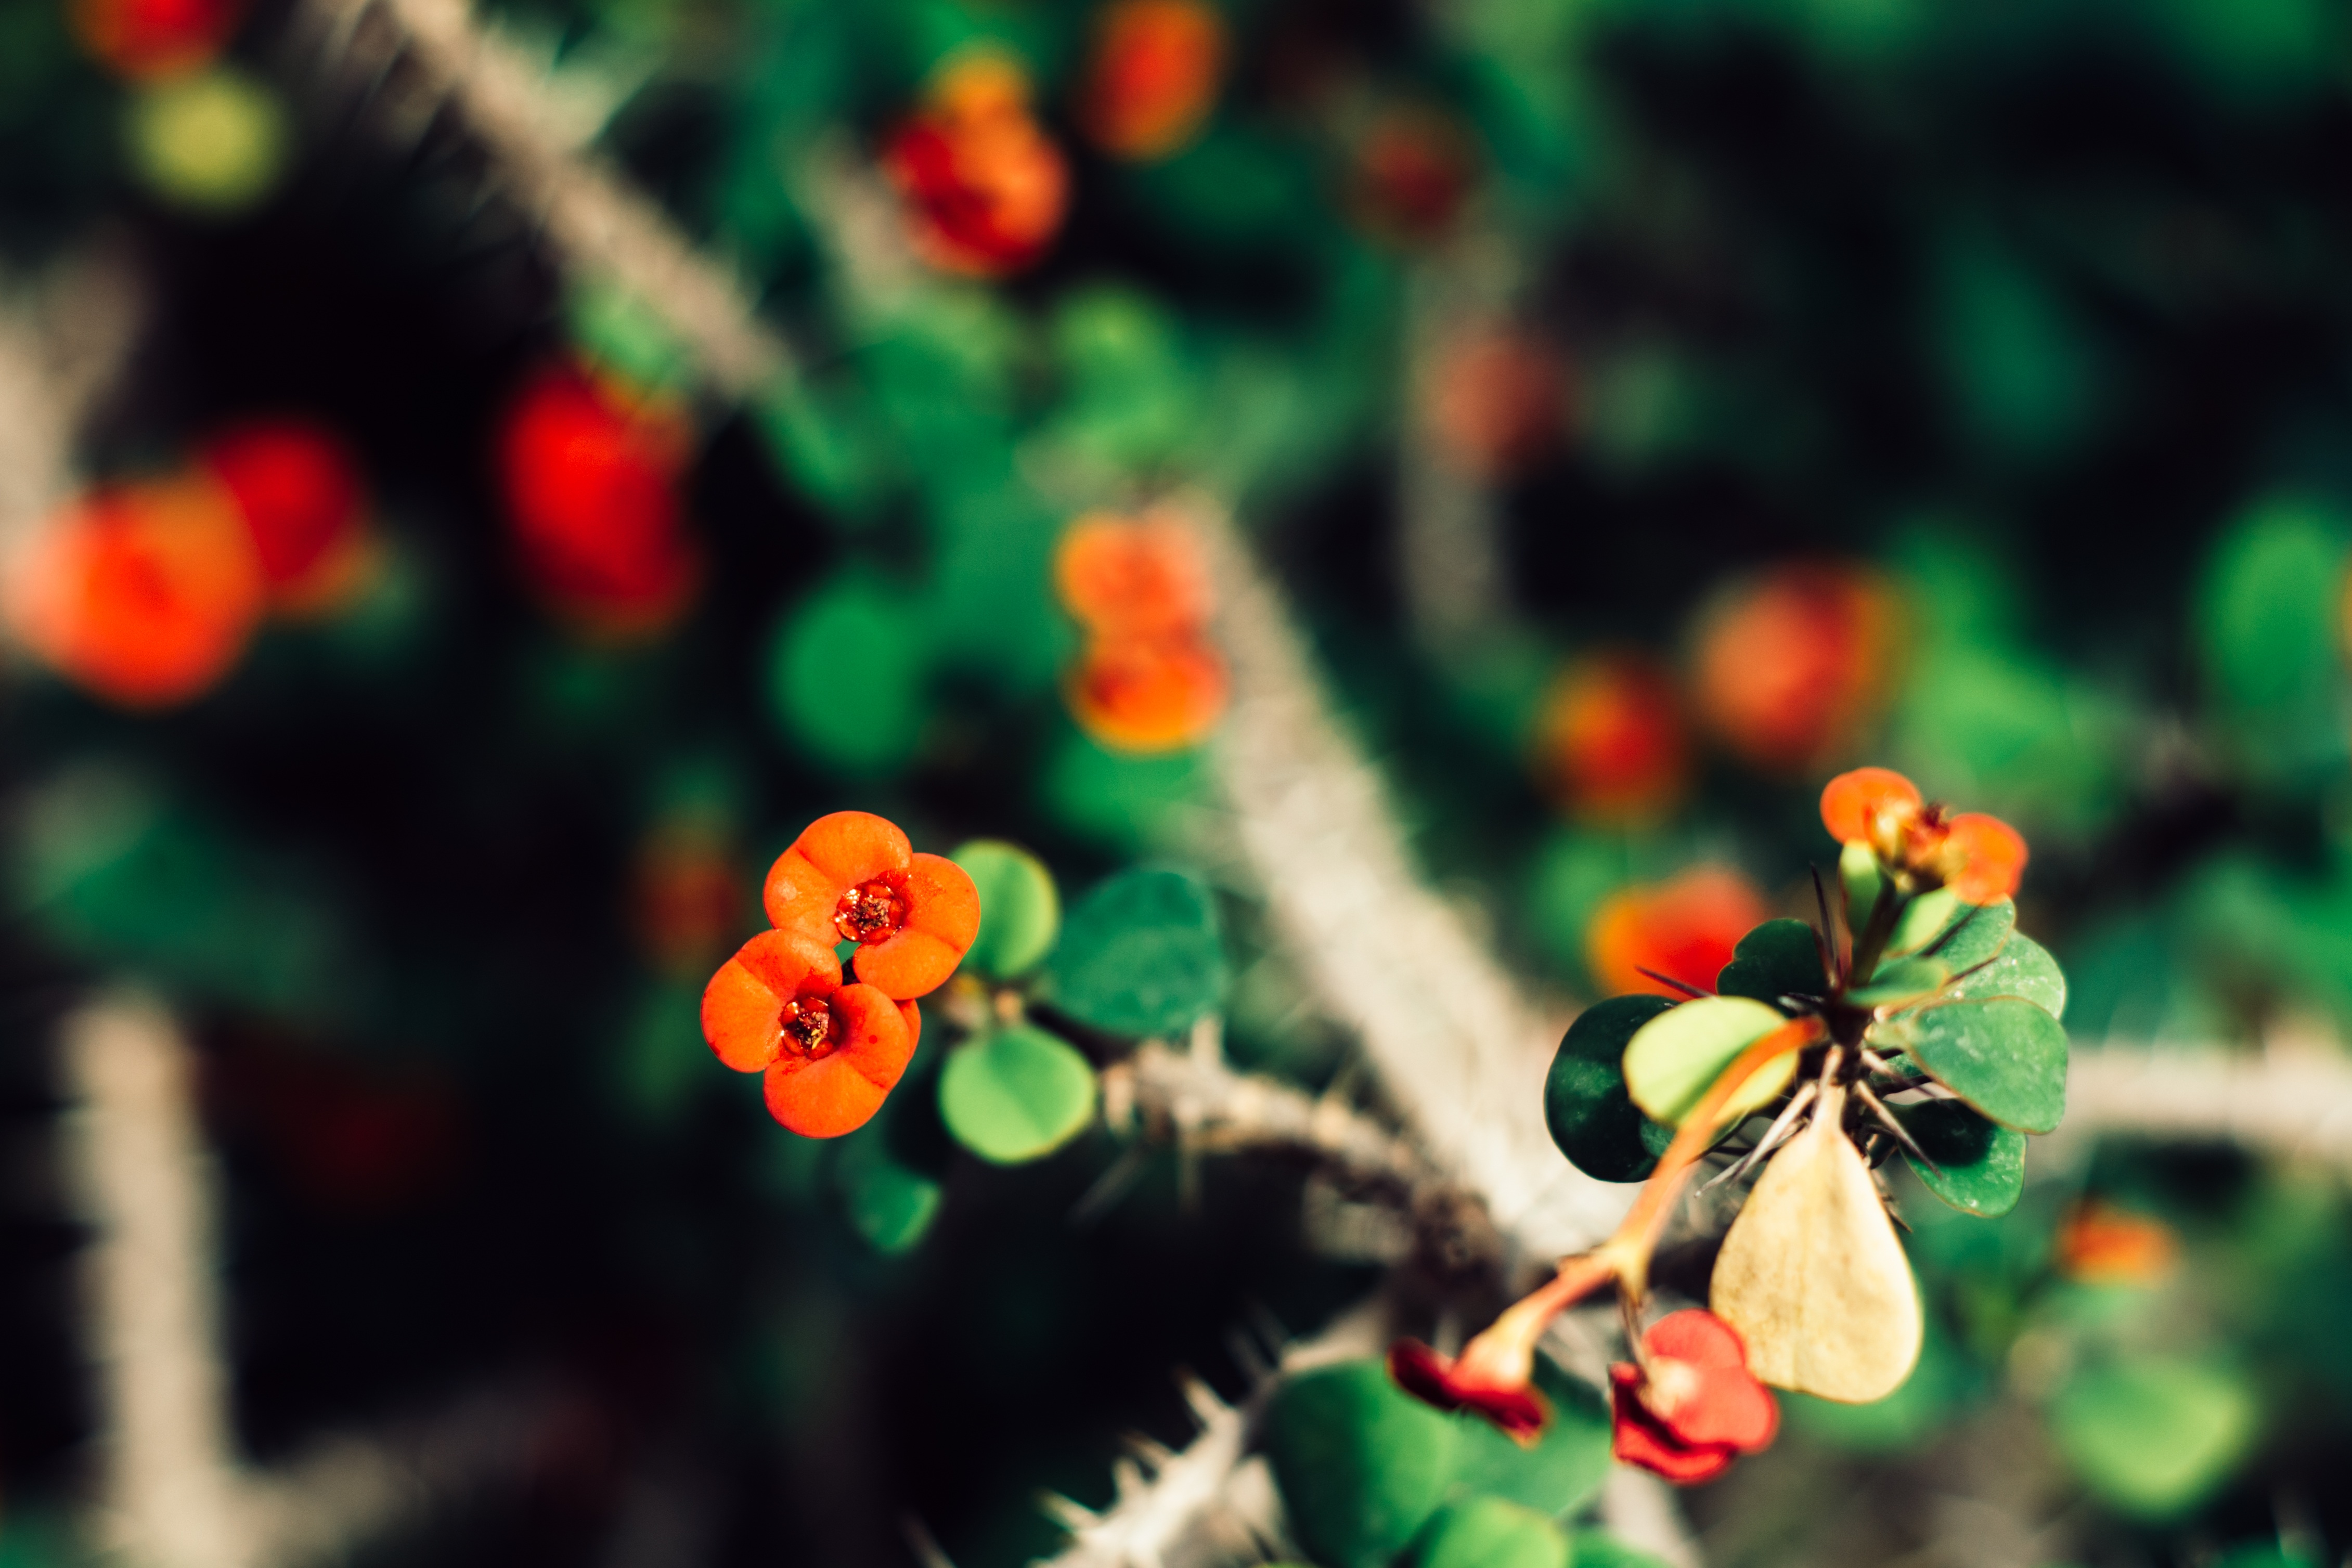
nature, branch, plant, photography, leaf, flower, green, red, color, insect, autumn, flora, invertebrate, close up, macro photography